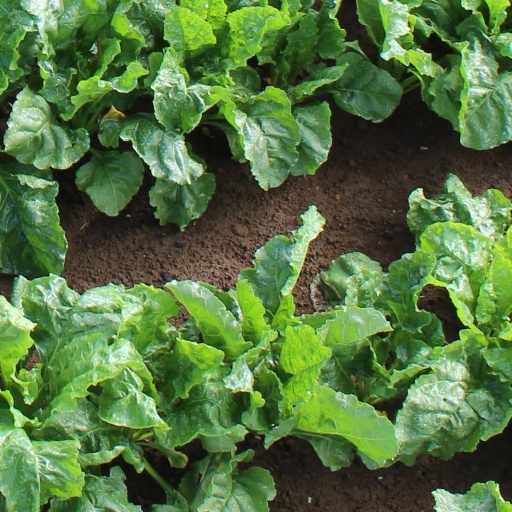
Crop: sugar beet